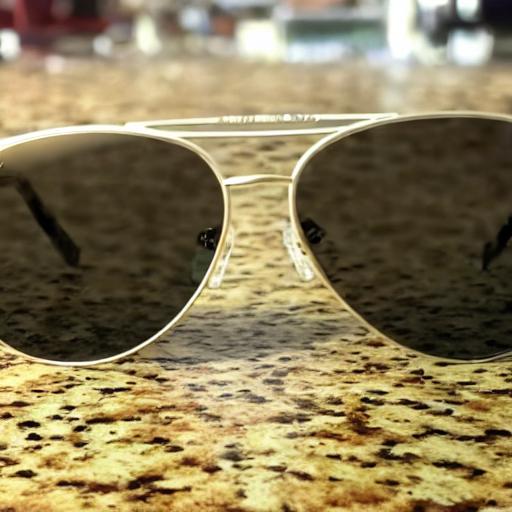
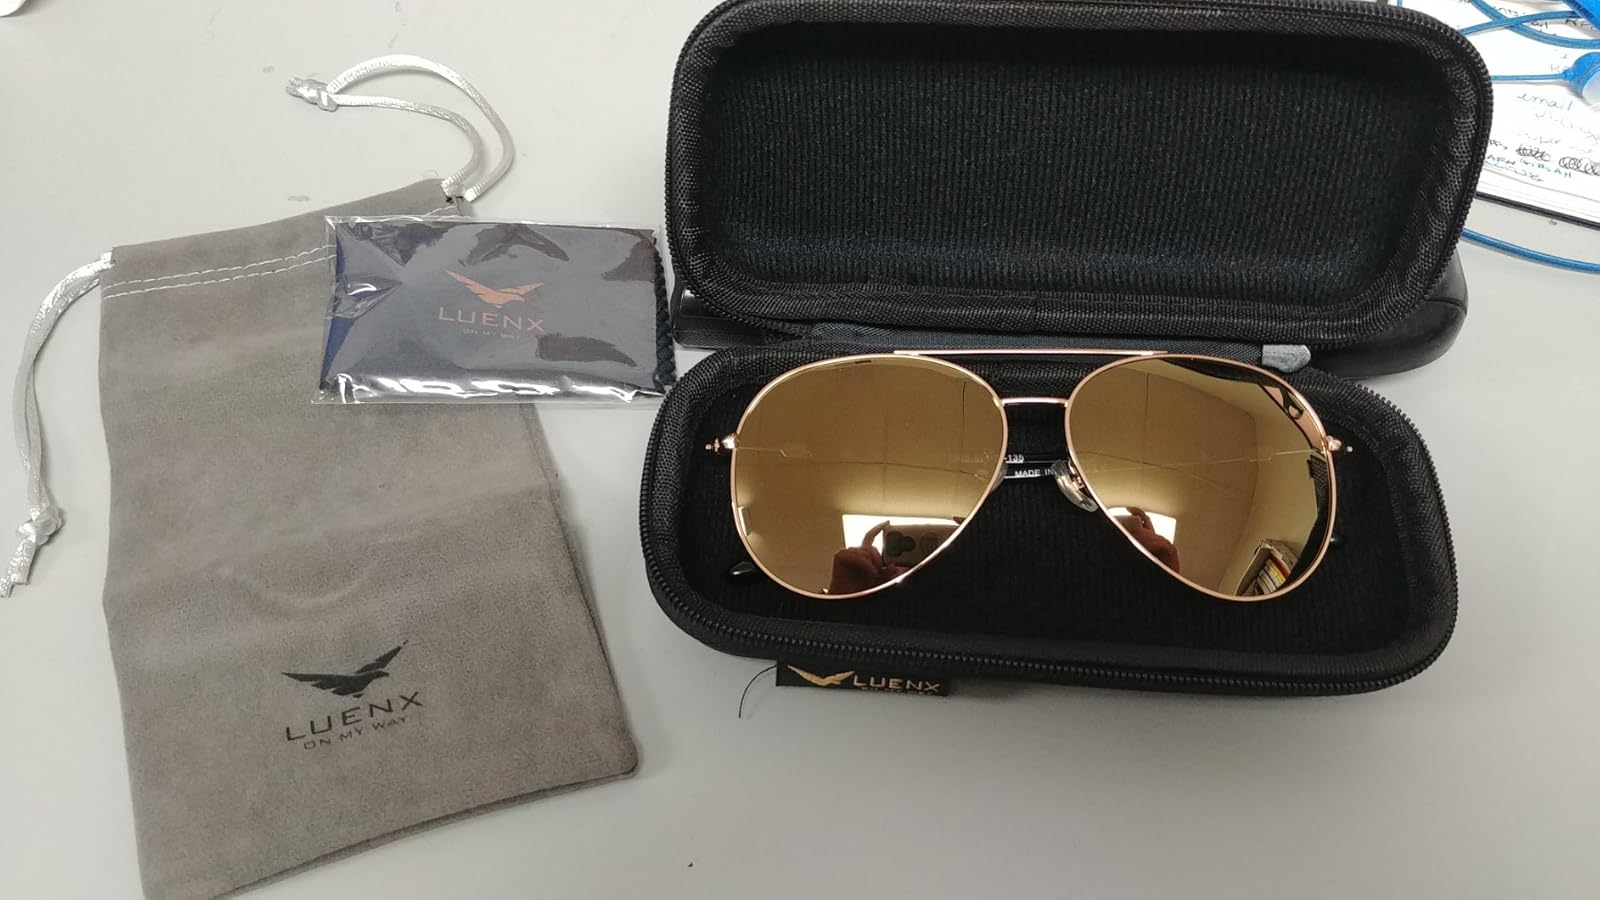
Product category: accessories_sunglasses
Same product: no